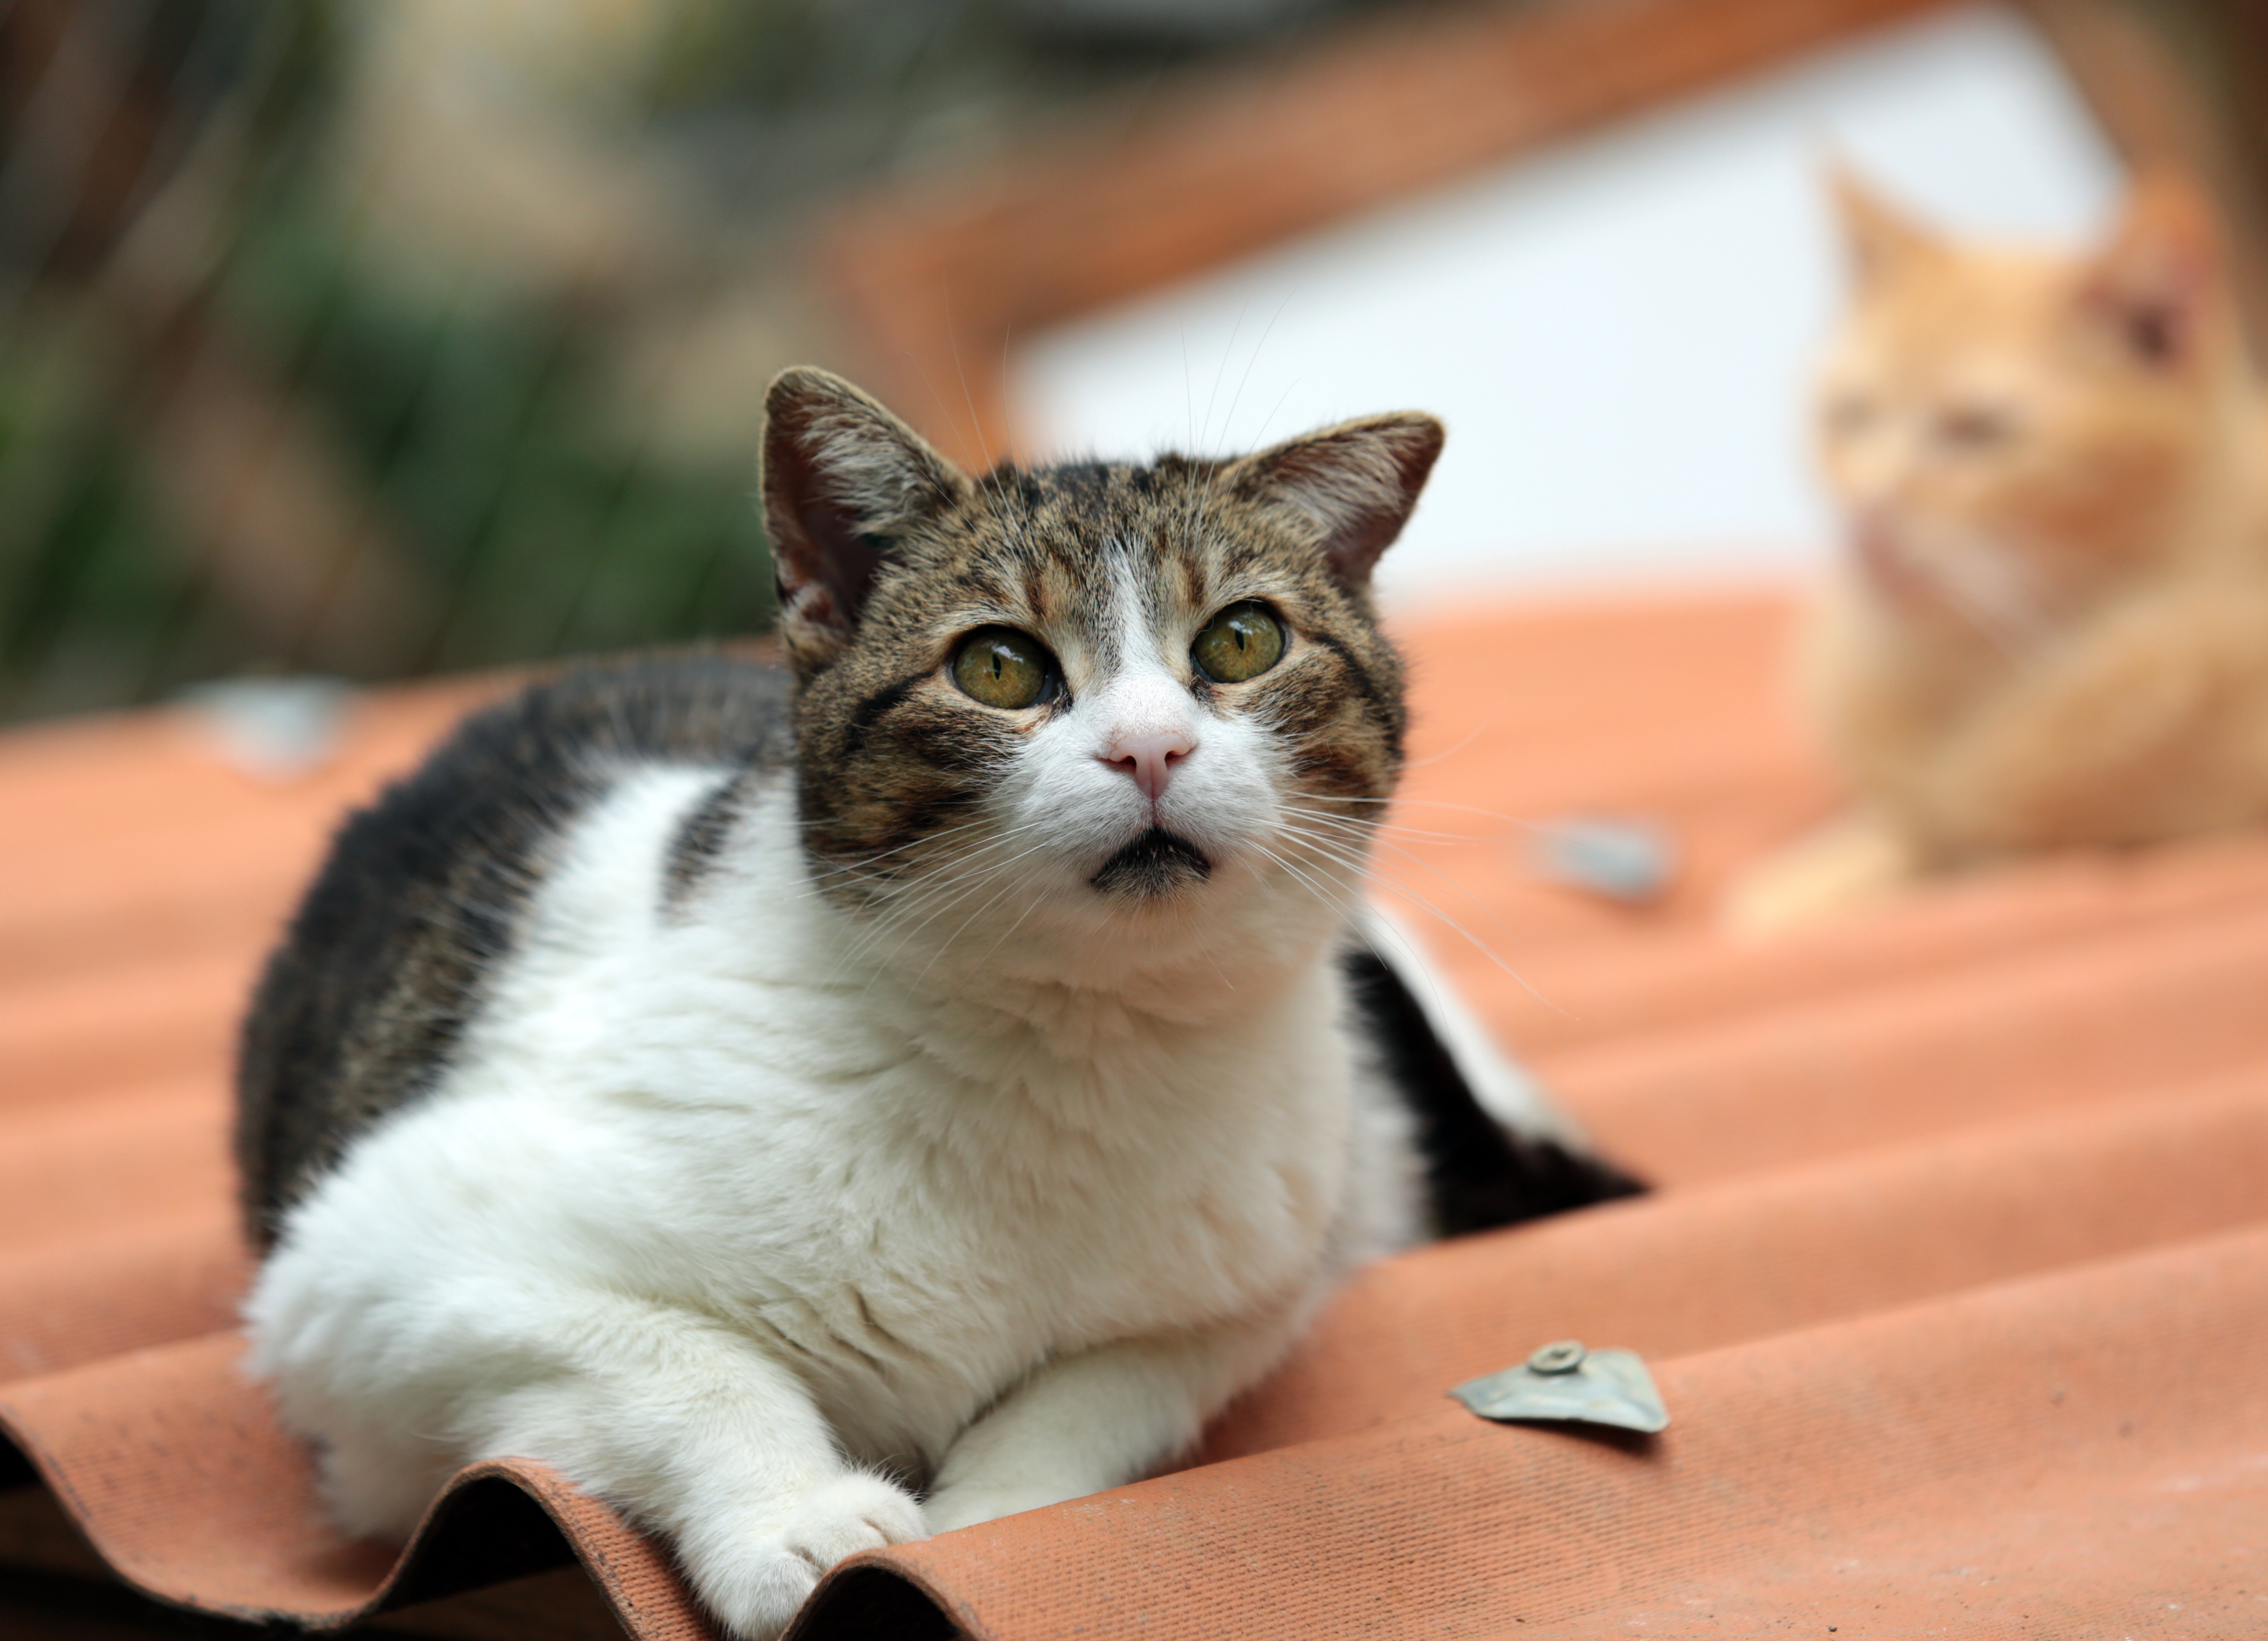
nature, france, europe, kitten, cat, canon, mammal, pets, cats, shelter, nose, whiskers, midi, vertebrate, refuge, association, chats, southfrance, sdfrankreich, zuidfrankrijk, mditerrane, languedocroussillon, hrault, enclos, katzen, brissac, tierheim, chatterie, poezen, katten, protectionanimale, adoption, european shorthair, small to medium sized cats, cat like mammal, domestic short haired cat